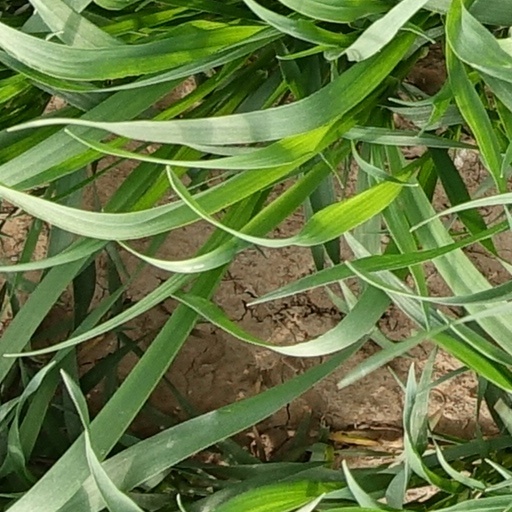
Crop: wheat